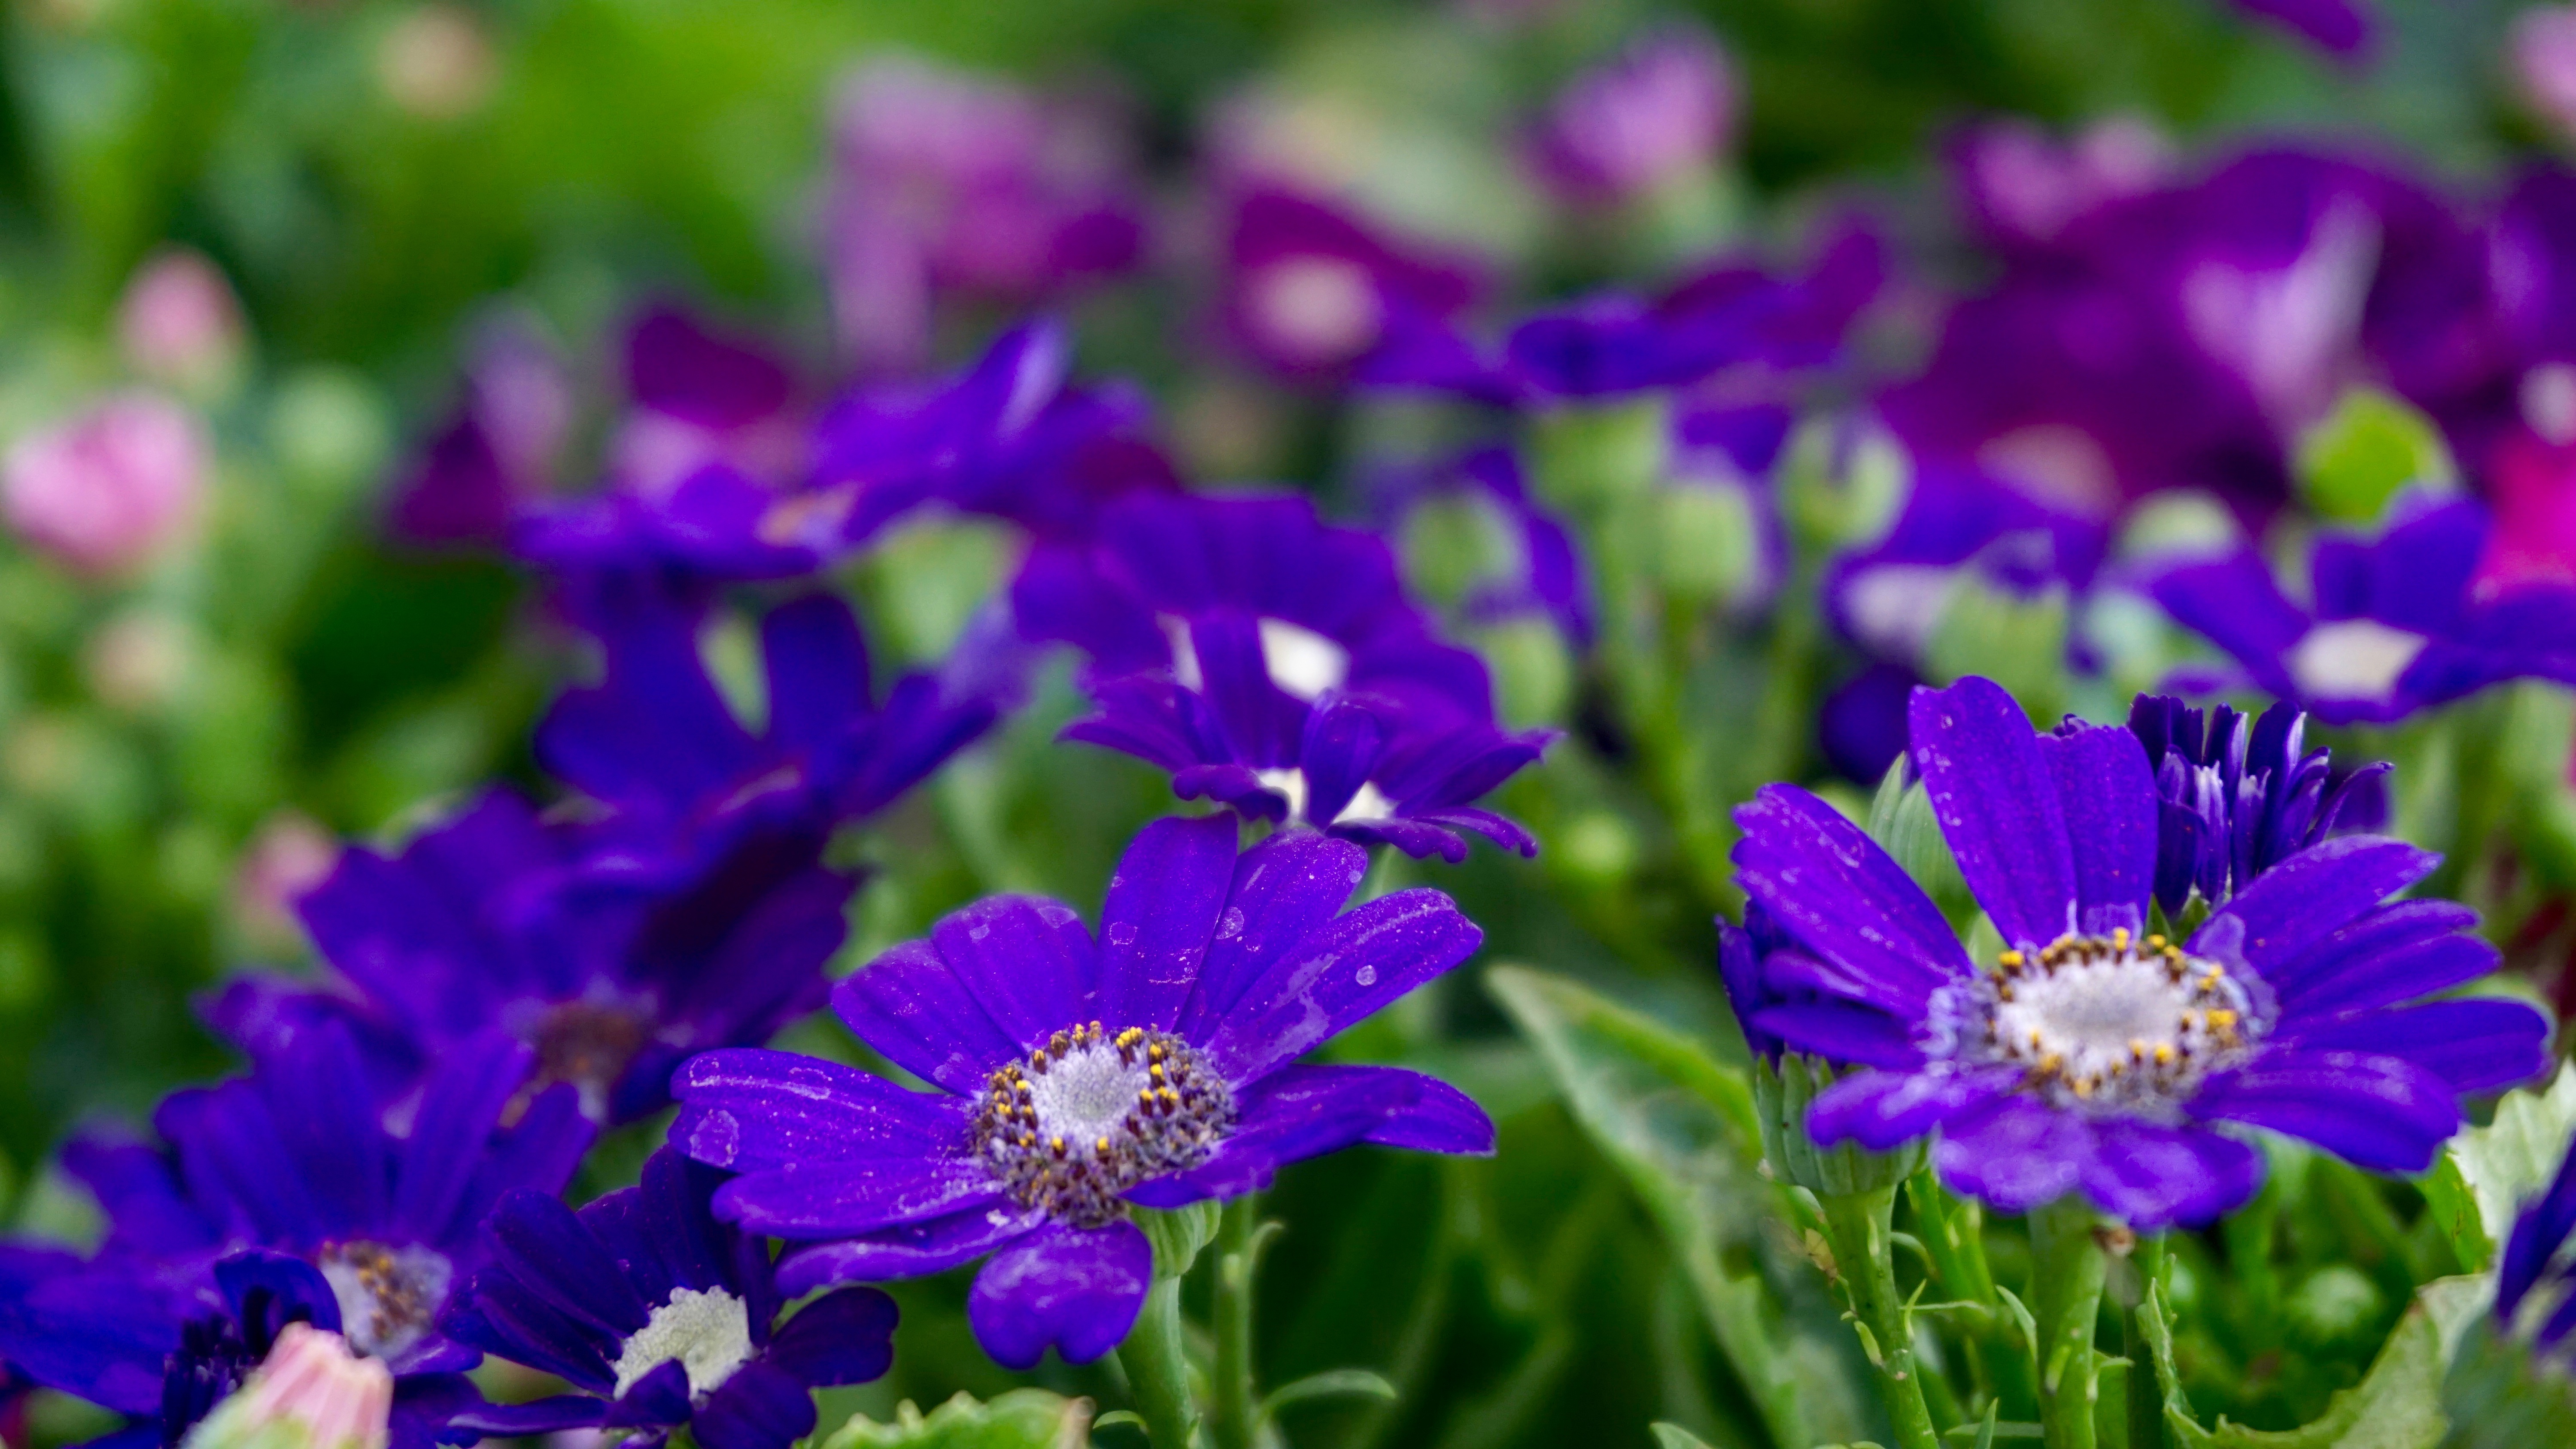
plant, field, meadow, flower, petal, garden, flora, wild flower, wildflower, flower field, wild flowers, gardening, violet, flower garden, bunch of flowers, spring flower, macro photography, field of flowers, flowering plant, beautiful flowers, home garden, annual plant, land plant, violet family, terrace garden, bed of flowers, bunches of flowers